Negationism of the military dictatorship of Chile

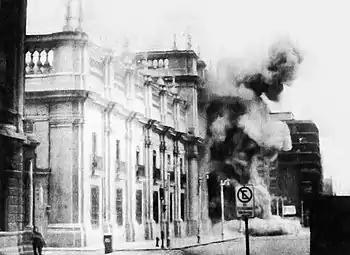
Palacio de la Moneda. 1973.

The denialism of the military dictatorship in Chile is a type of negationist historical revisionism existing in Chile. It is a series of arguments and beliefs that seek to relativize, justify and even deny the crimes, human rights violations and antidemocratic actions committed during the military dictatorship (1973–1990).